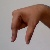
The image shows a hand gesture representing the letter 'Q' in Indian Sign Language.